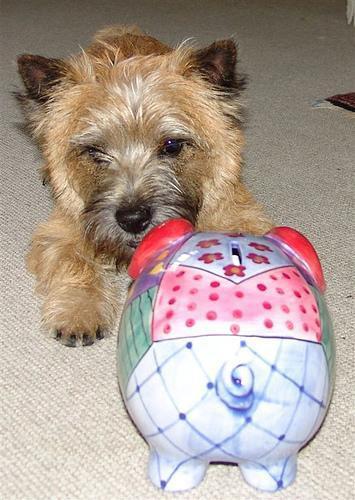
cairn